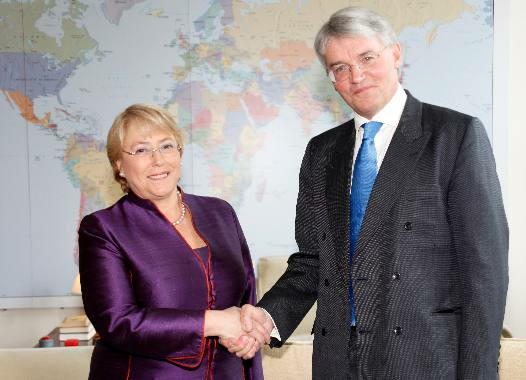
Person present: Yes